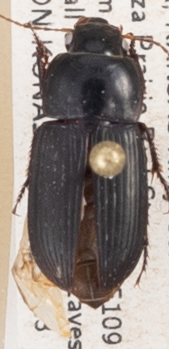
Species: Anisodactylus opaculus
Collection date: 2018-09-13
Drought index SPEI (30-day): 1.69
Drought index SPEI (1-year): -0.9
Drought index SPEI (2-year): -0.922